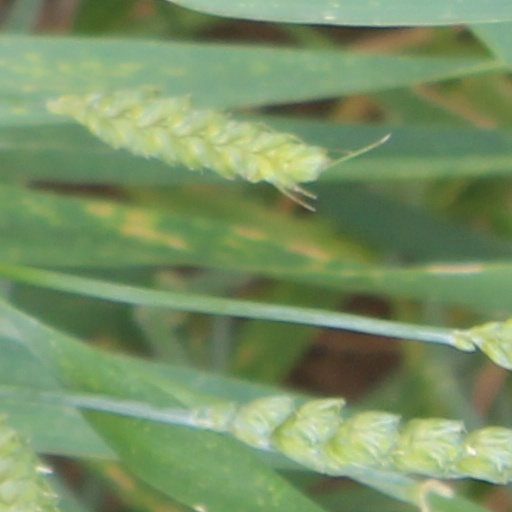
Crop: wheat